Sky position (RA, Dec in degrees): 177.673, 1.589
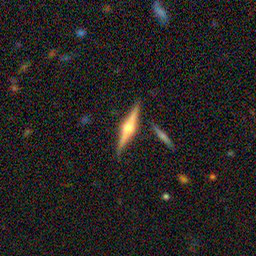
Galaxy morphology: Edge-on Galaxies with Bulge